David Hosack

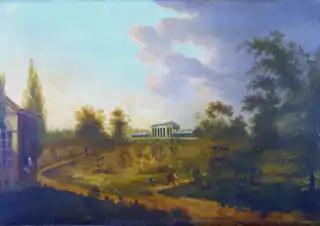
1810 painting of the Elgin Botanic Garden

In 1798, following a yellow fever epidemic, Hosack proposed opening the first lying-in hospital in New York, a maternity clinic where he could offer health care to poor pregnant women. He raised funds from subscribers, including Alexander Hamilton, to purchase a house on Cedar Street where the Lying-In Hospital opened in 1799. In 1801, the Lying-In Hospital moved into space rented from New York Hospital, but ceased operations in 1827 when New York Hospital refused to host the facility any longer. The institution continued to exist on paper as a charitable society for several decades after Hosack's death, ultimately merging in 1890 with an obstetrical dispensary that became part of New York Hospital, now NewYork–Presbyterian Hospital.